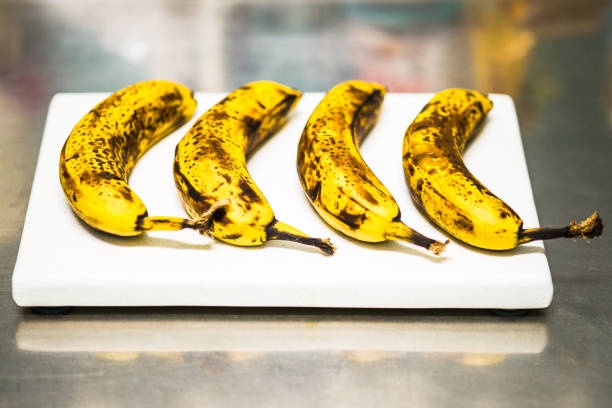
Label: banana